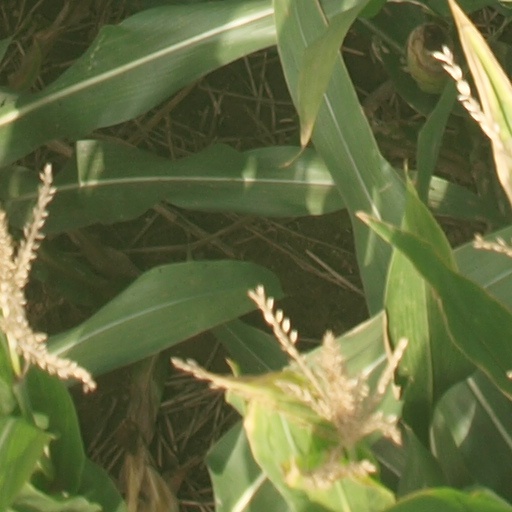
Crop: maize; corn